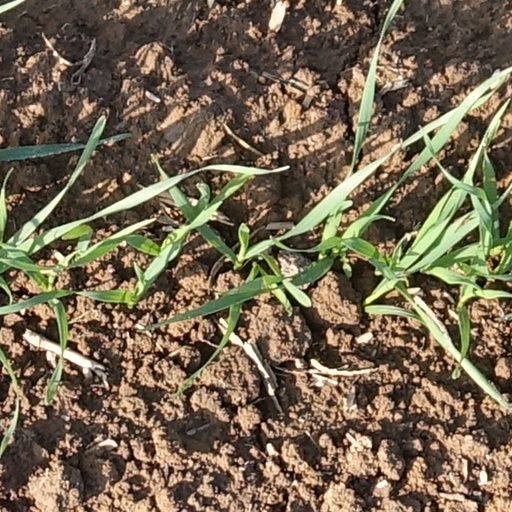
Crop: wheat